Huangshan Maofeng

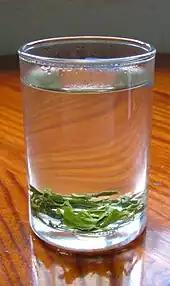

The tea is grown near Huangshan (Yellow Mountain), which is home to many famous varieties of green tea. Huangshan Mao Feng tea's English translation is "Yellow Mountain Fur Peak" due to the small white hairs which cover the leaves and the shape of the processed leaves which resemble the peak of a mountain. The best teas are picked in the early Spring before China's Qingming Festival. When picking the tea, only the new tea buds and the leaf next to the bud are picked. It is said by local tea farmers that the leaves resemble orchid buds.